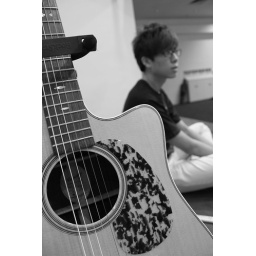
using the black and white effect. blurring myself while focusing on the guitar. taken in church.